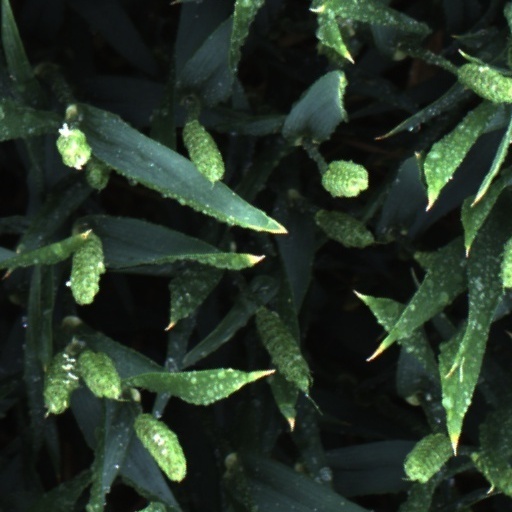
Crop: wheat